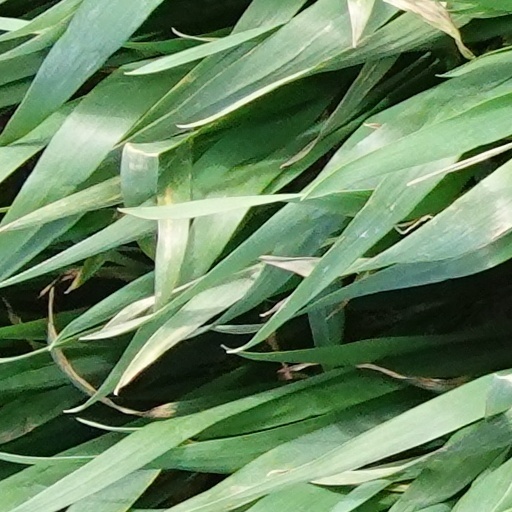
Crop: wheat